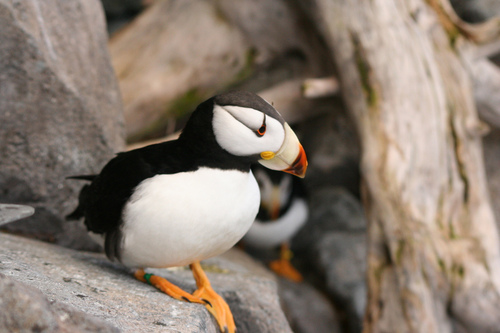
a black and white bird with a white belly, white on the sides of its head, orange feet, orange eyes, and a white beak with an orange tip.
this bird is white, black, and orange in color with a large rounded white and orange beak.
this multicolored bird has a white breast and belly and white cheek-patches, to get with a thick cream and red bill.
this bird is black and white in color with a stubby colorful beak, and orange eye rings.
the bird has webbed orange feet, a white belly and breast, and a black back.
this particular bird has a white belly and black secondaries and orange feet
this bird has a belly that is white with black secondariesa bird with black coloring and white breast and head with black on top and orange beak.
a bird with a black back white breast a round short beak with orange on the tip orange eyes and white around its eyes
this bird has wings that are black and has a white belly
Species: Horned Puffin